Macbeth (2015 film)

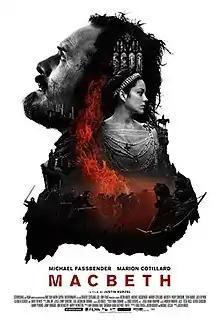
Theatrical release poster

Macbeth is a 2015 epic historical drama film directed by Justin Kurzel and written for the screen by Todd Louiso, Jacob Koskoff, and Michael Lesslie, based on the Shakespeare play. The film stars Michael Fassbender in the title role and Marion Cotillard as Lady Macbeth, with Paddy Considine, Sean Harris, Jack Reynor, Elizabeth Debicki and David Thewlis in supporting roles. The story follows the Scottish lord's rise to power after receiving a prophecy from a trio of witches that one day he will become King of Scotland. Like the play it was adapted from, the film dramatises the damaging physical and psychological effects of political ambition on those who seek power for its own sake.